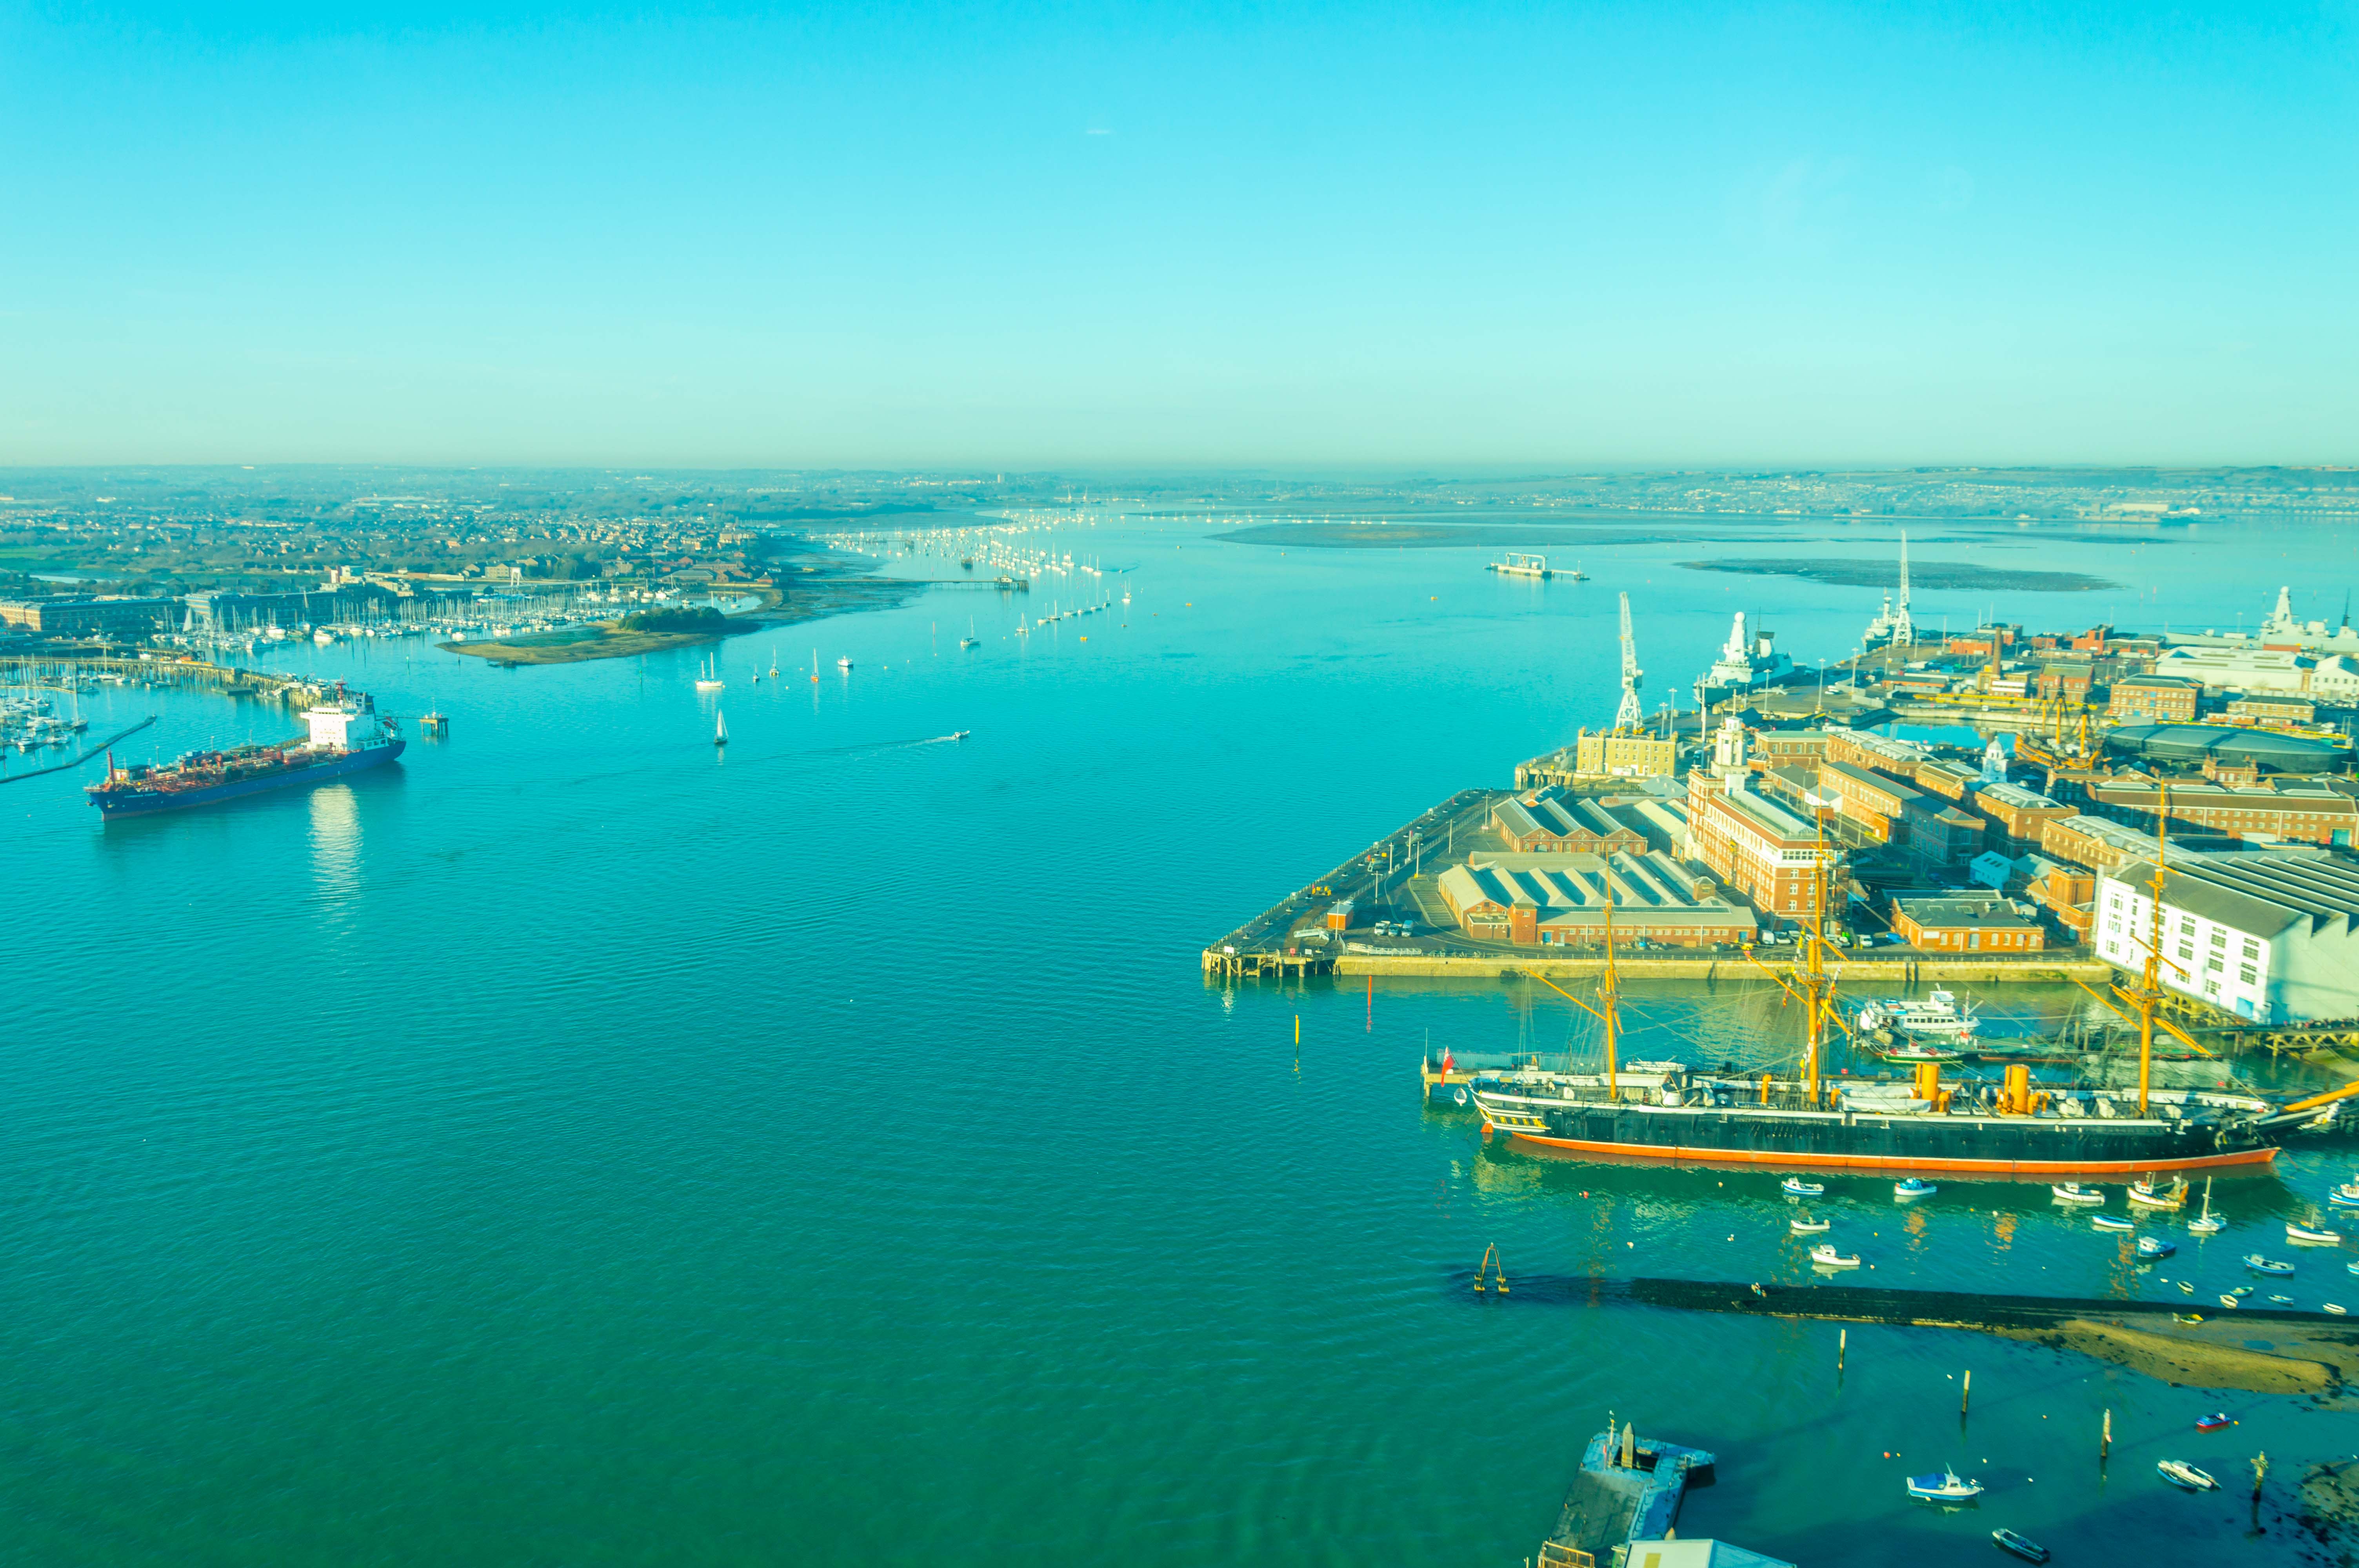
sea, coast, ocean, horizon, dock, ship, vehicle, tower, bay, harbor, harbour, marina, port, hampshire, warrior, portsmouth, spinnakertower, spinnaker, hms, aerial photography